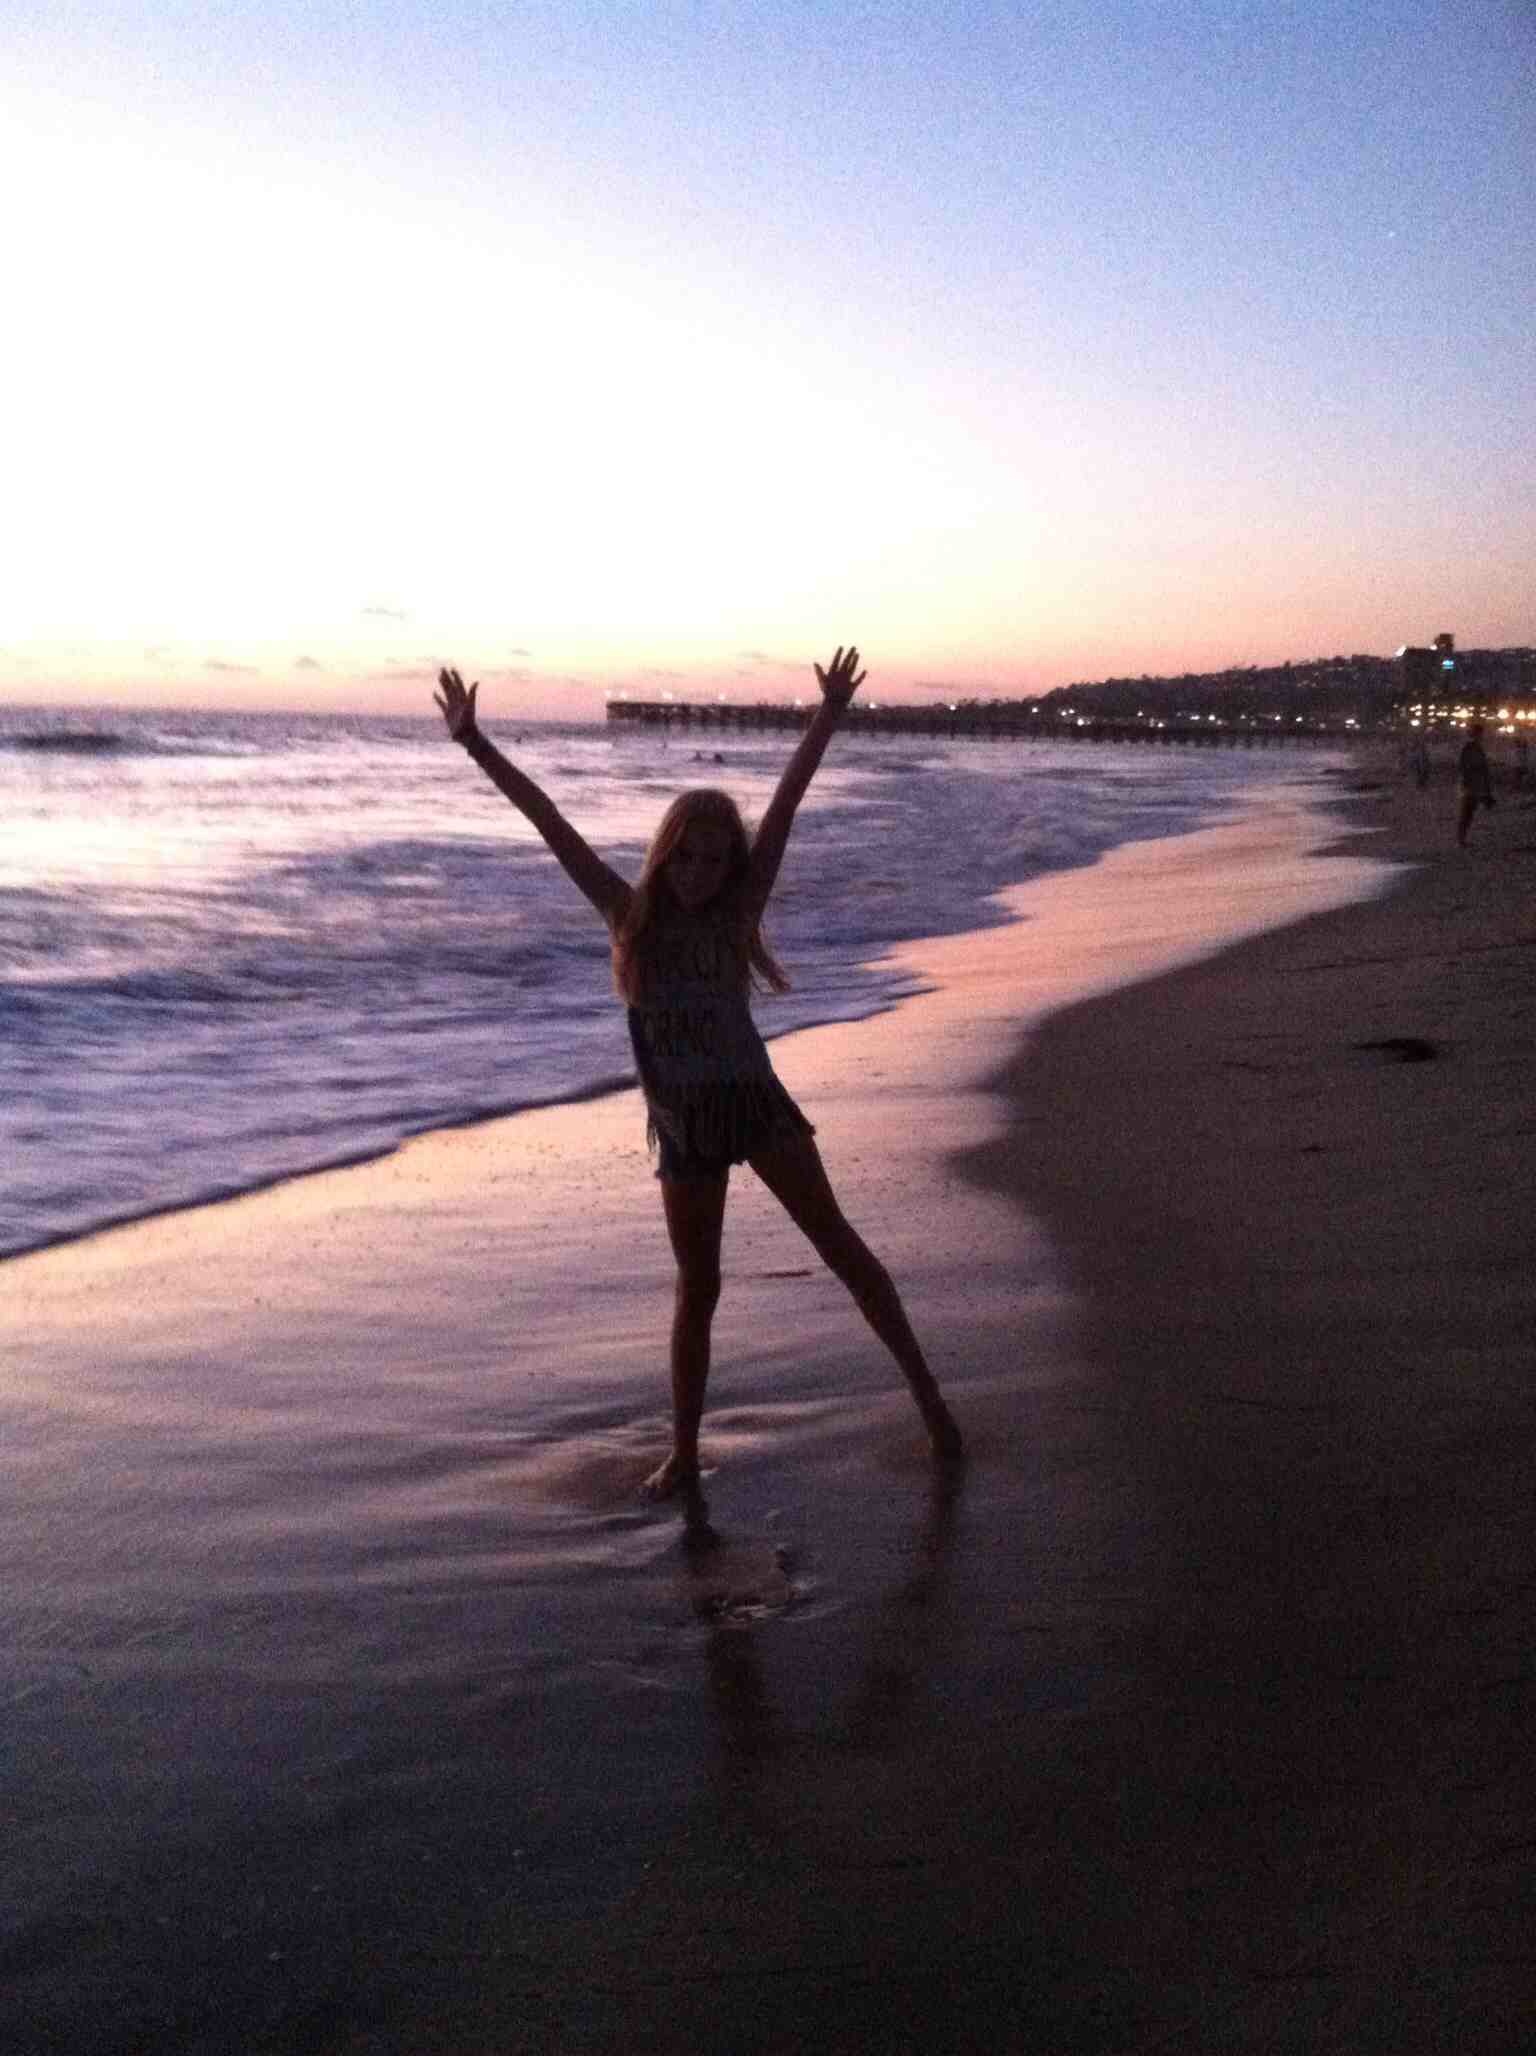
beach, sea, sand, ocean, sunset, sunlight, morning, wave, sports, image, physical fitness